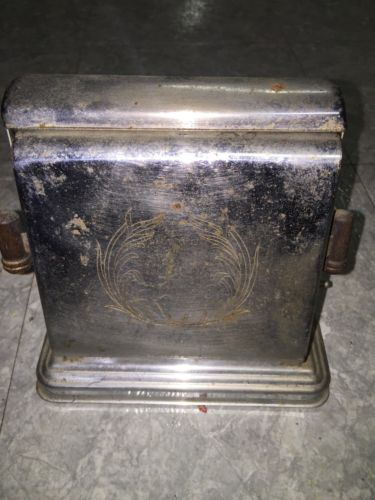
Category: toaster